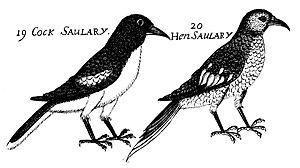
John Ray, né le 29 novembre 1627 dans le village de Black Notley, près de Braintree dans l'Essex, et mort le 17 janvier 1705, est un naturaliste anglais, parfois surnommé le « père de l'histoire naturelle britannique ». Jusqu'en 1670, il signe John Wray. Contrairement aux autres naturalistes de son époque, il n'est pas médecin. Il ne s'intéresse donc pas aux plantes pour la pharmacologie mais pour des raisons plus scientifiques. Il est également l’auteur de très importants travaux en zoologie.